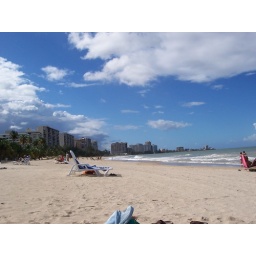
beach in front of water club, looking toward Condado